Seven (Wolfstone album)

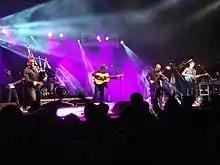
The band ("pictured in 2011") decided to continue being a live band, and toured "Seven" in 2000.

Although the band's financial problems continued, with "legitimate bills for costs incurred during tours" often coming as a complete surprise to the band members, "the mess" was eventually "sorted out". Mackenzie said "when we realised the extent of the problems, I personally phoned everybody and said 'we have a debt and we will pay it. How can we work it out?’ It took us three and half years to sort it out - but we did it." MacKenzie had pointed out "that they now don’t owe anybody anything." Having already escaped from their financial and contractual obligations, the band carried on making a "fresh start", touring in promotion of "Seven", and continuing to tour even after keyboardist Andy Simmers committed suicide in April 2000. Pete Heywood of "The Living Tradition" recalled "there was much soul searching" in the band after Simmers' death, "but fan encouragement, which had played a big part in their tale over the last fifteen years, was a major factor in them deciding to get back on the road."